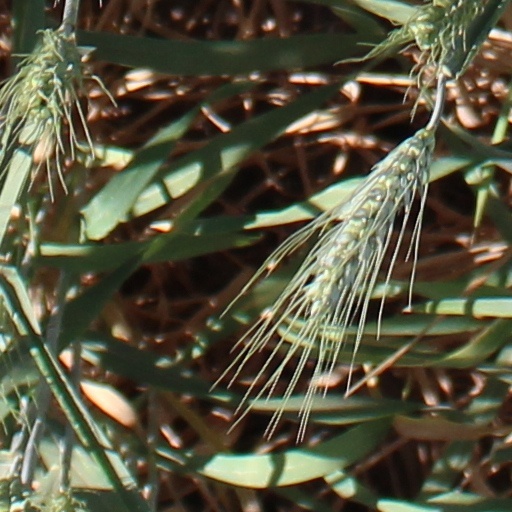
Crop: wheat